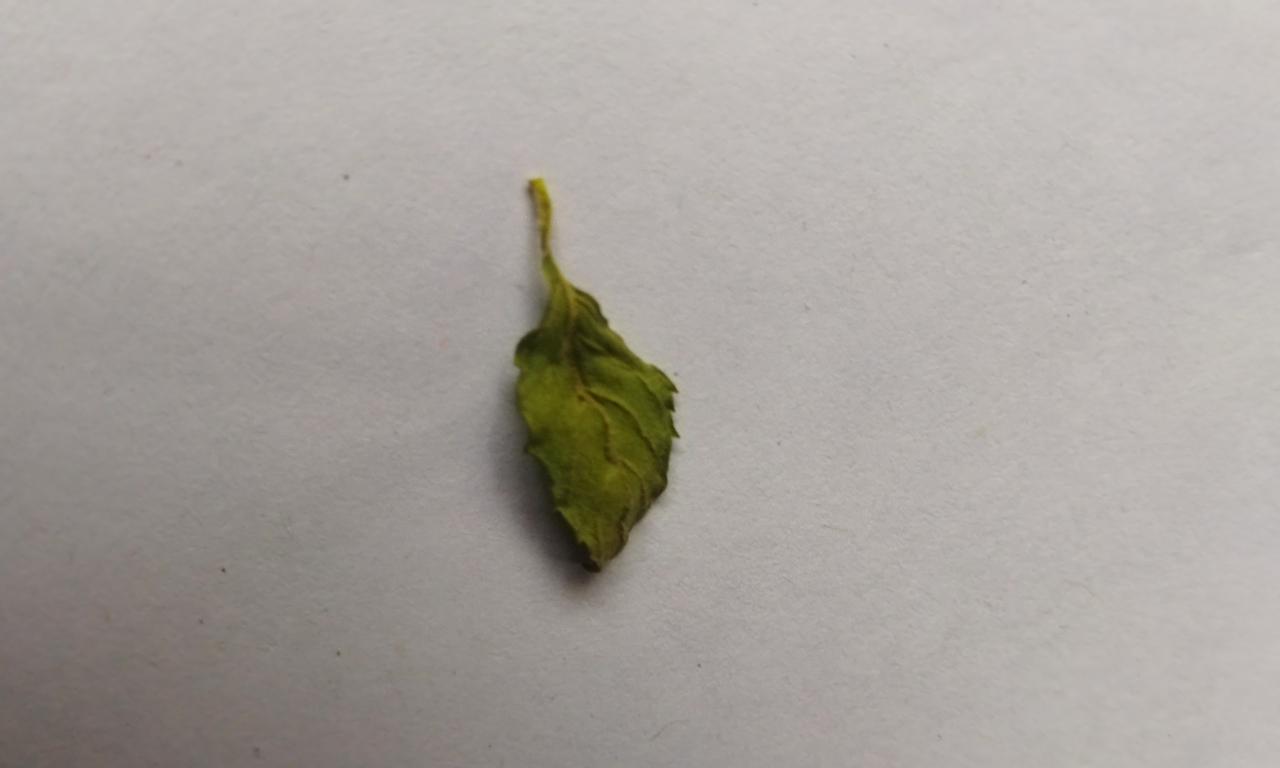
Label: Dried